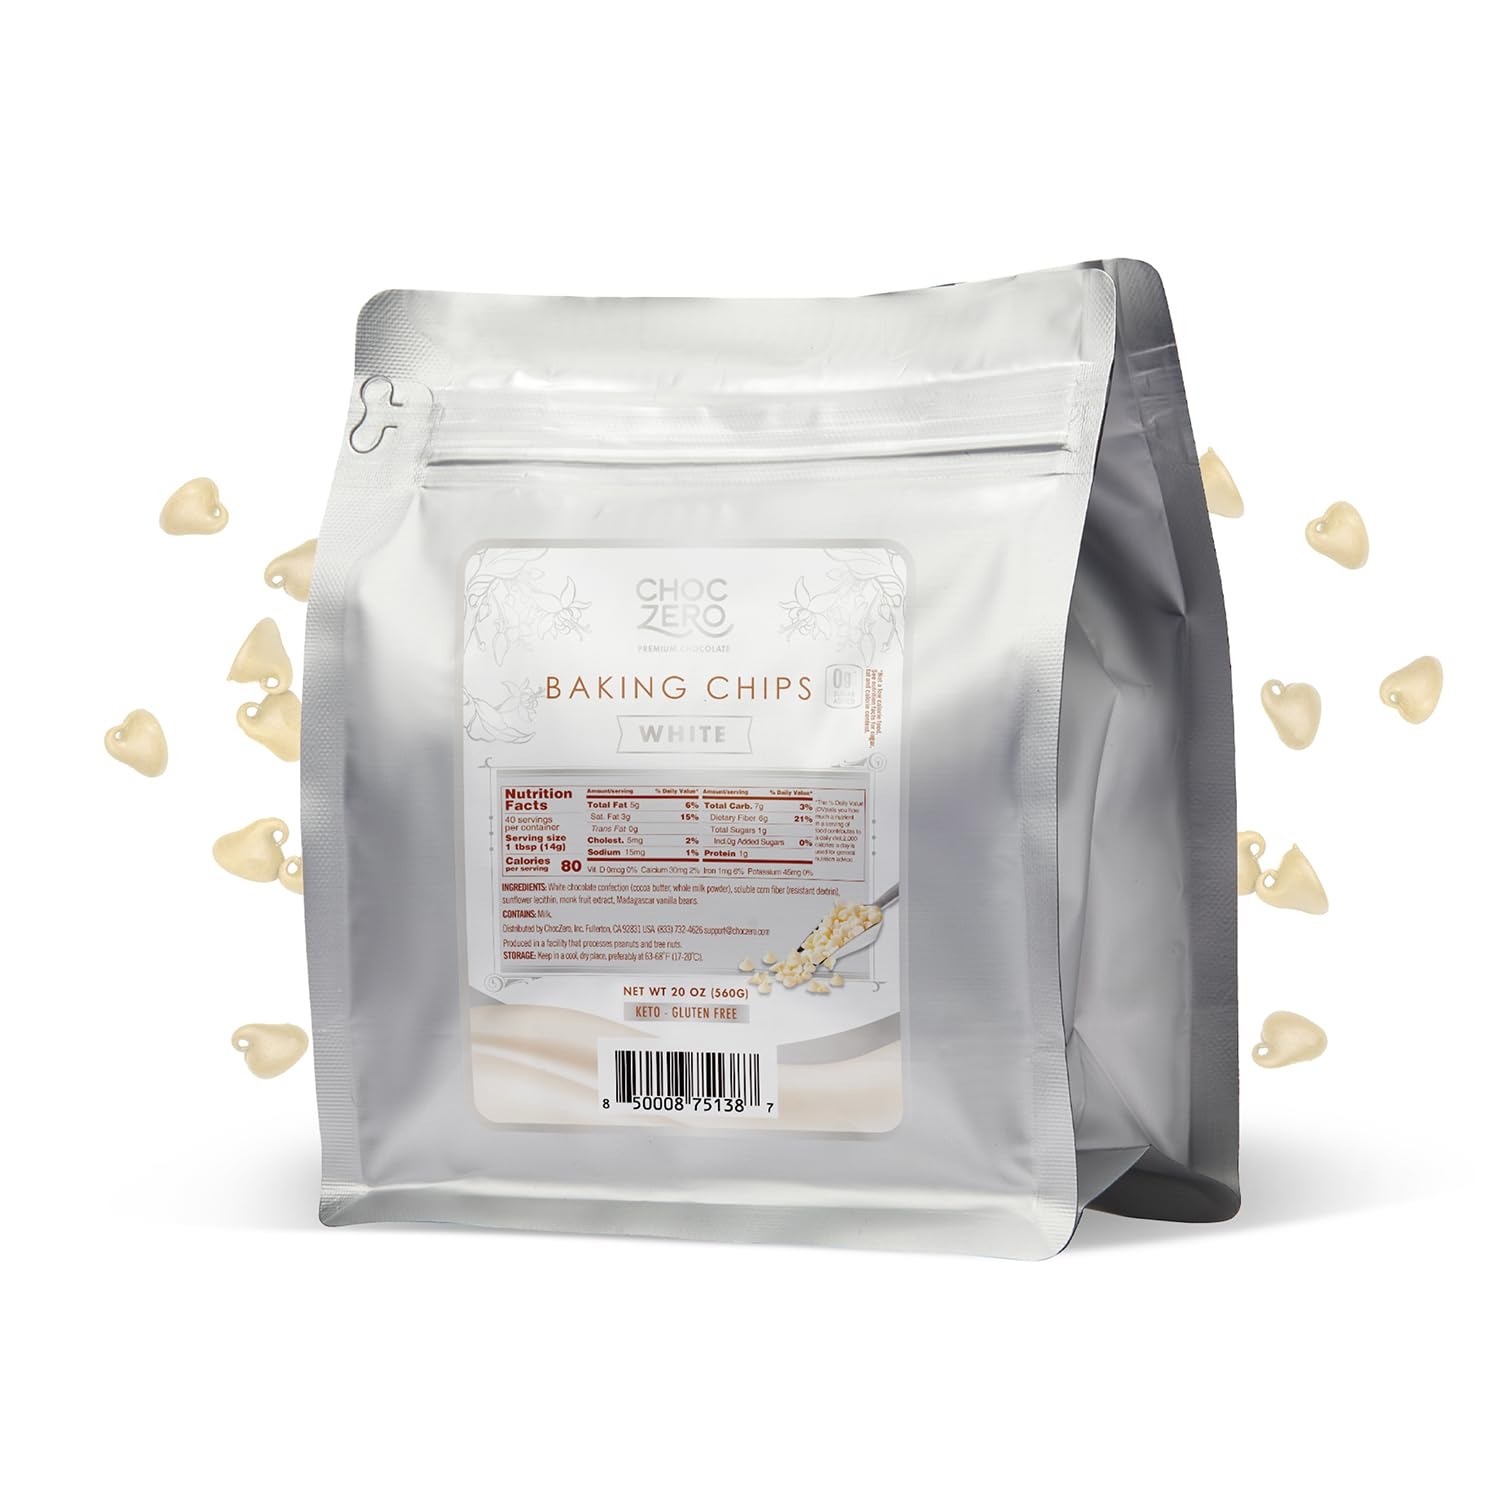
Item Name: ChocZero White Chocolate Chips - Sugar Free, Low Carb, Keto Friendly, Gluten Free - 20 Ounce Bulk Bag for Baking Keto Diet Cookies and Dessert
Bullet Point 1: Keto friendly and no sugar added chocolate baking chips: ChocZero is the New Standard in Sweet when it comes to better-for-you low carb alternatives to traditional baking chocolate. By using a low glycemic diabetic sugar substitute called monk fruit we’re able to create a low sugar chocolate chip that tastes just like premium baking chocolate.
Bullet Point 2: Low carb: each serving of these white chocolate baking chips is just 1g net carbs, making these delicious morsels the ideal healthier choice ingredient for your low carb recipes.
Bullet Point 3: Gluten free, grain free and soy free: we’ve created a wholesome white chocolate chip made with real cocoa butter and free from common allergens like soy and gluten. Fantastic for kid approved low sugar fun-in-the-kitchen!
Bullet Point 4: Perfect for baking: these all-purpose low sugar chocolate chips are perfect for baking into gluten free cookies, adding to healthier bakes and cakes, or melting down for a rich keto friendly chocolate ganache. No sugar alcohols: unlike other sugar free baking chocolate we sweeten exclusively with monk fruit. You won’t find sugar alcohols like sorbitol or malitol in our chocolate, and that means you won’t be left with an aftertaste.
Bullet Point 5: Premium ingredients: made with real cocoa butter and non-GMO ingredients, this is a staple healthy baking ingredient for your keto kitchen. New to low carb baking? Find a delicious recipe for a keto chocolate chip mug cake on the back of the bag. The best keto chocolate chips for those looking to bake low sugar recipes. Backed by our 100% guarantee, contact us if you have any problems with your order.
Product Description: Baking
Value: 20.0
Unit: Ounce

Price: 22.99